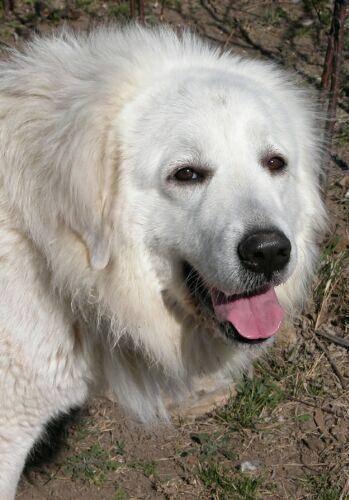
dog